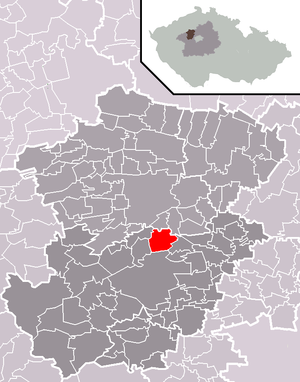
Pchery est une commune du district de Kladno, dans la région de Bohême-Centrale, en Tchéquie.Sa population s'élevait à 1 930 habitants en 2020.